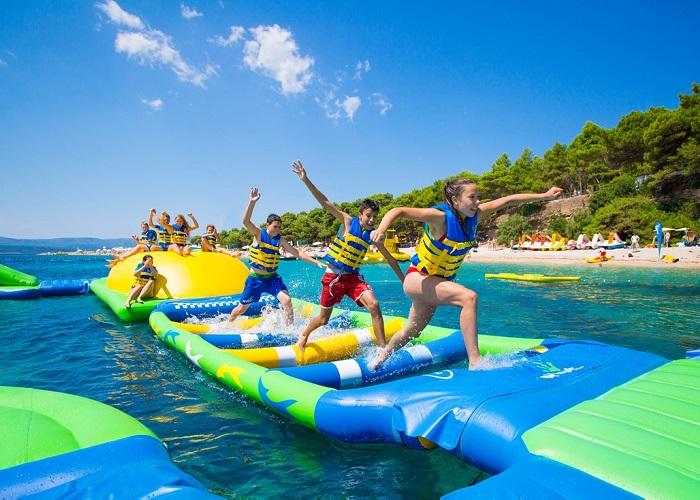
có một vài người đang chơi trò chơi ở trên những tấm phao